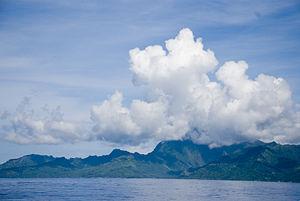
Vue de mer de Mo’oreaCatalà: Vista del mar de Mo’orea Camera data Camera Nikon D80 Lens Nikon AF-S DX 18-135 mm Focal length 62 mm Aperture f/5 Exposure time 600 s Sensivity ISO 100